Cermak–Chinatown station

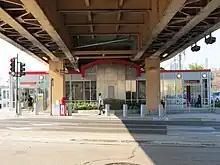
The new main entrance in 2011

On April 25, 2008, a semi truck crashed into the station, killing two and injuring 21, at least seven critically. Part of the station collapsed after the impact. Bystanders said that the driver of the truck was coming off the northbound Dan Ryan Expressway exit. The truck driver was taken into custody and died later in the year.